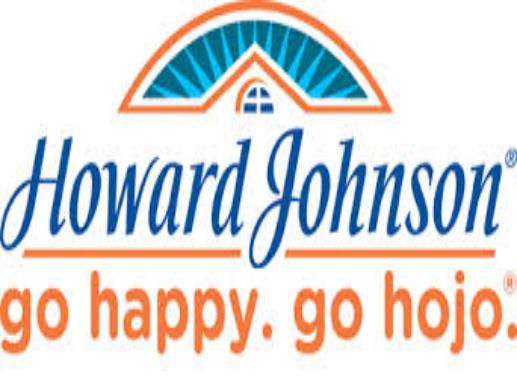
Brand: Howard Johnson's
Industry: Others